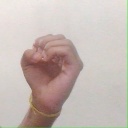
अक्षर: ऊ